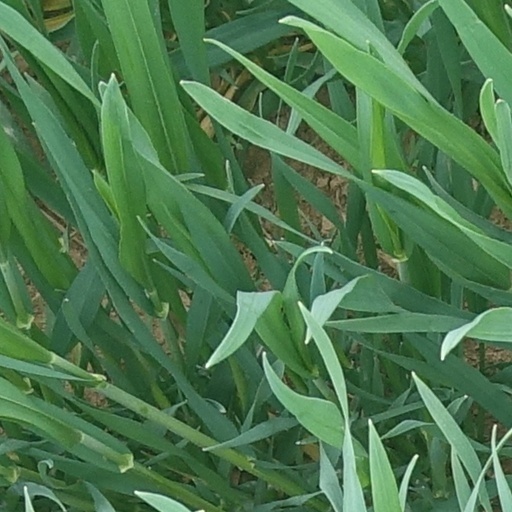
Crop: wheat